Grevillea oligomera

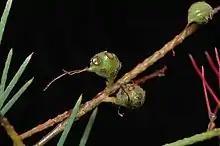
Fruit

Grevillea oligomera is a species of flowering plant in the family Proteaceae and is endemic to inland areas of Western Australia. It is an erect shrub with sometimes-divided leaves, the leaves or lobes linear, and reddish-pink and blue-grey flowers with a reddish-pink style.